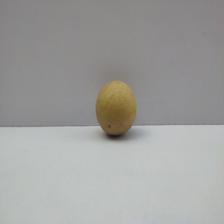
Size: Medium